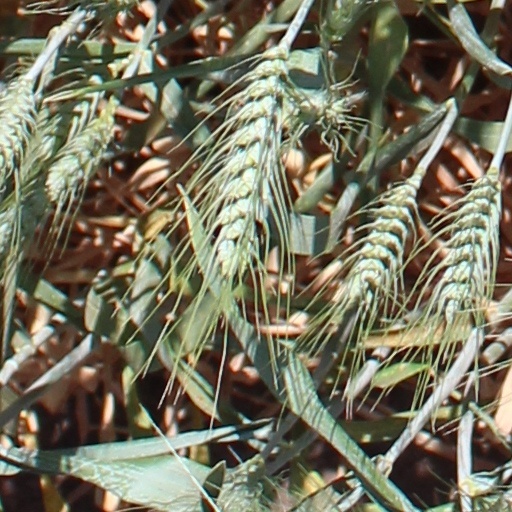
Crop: wheat